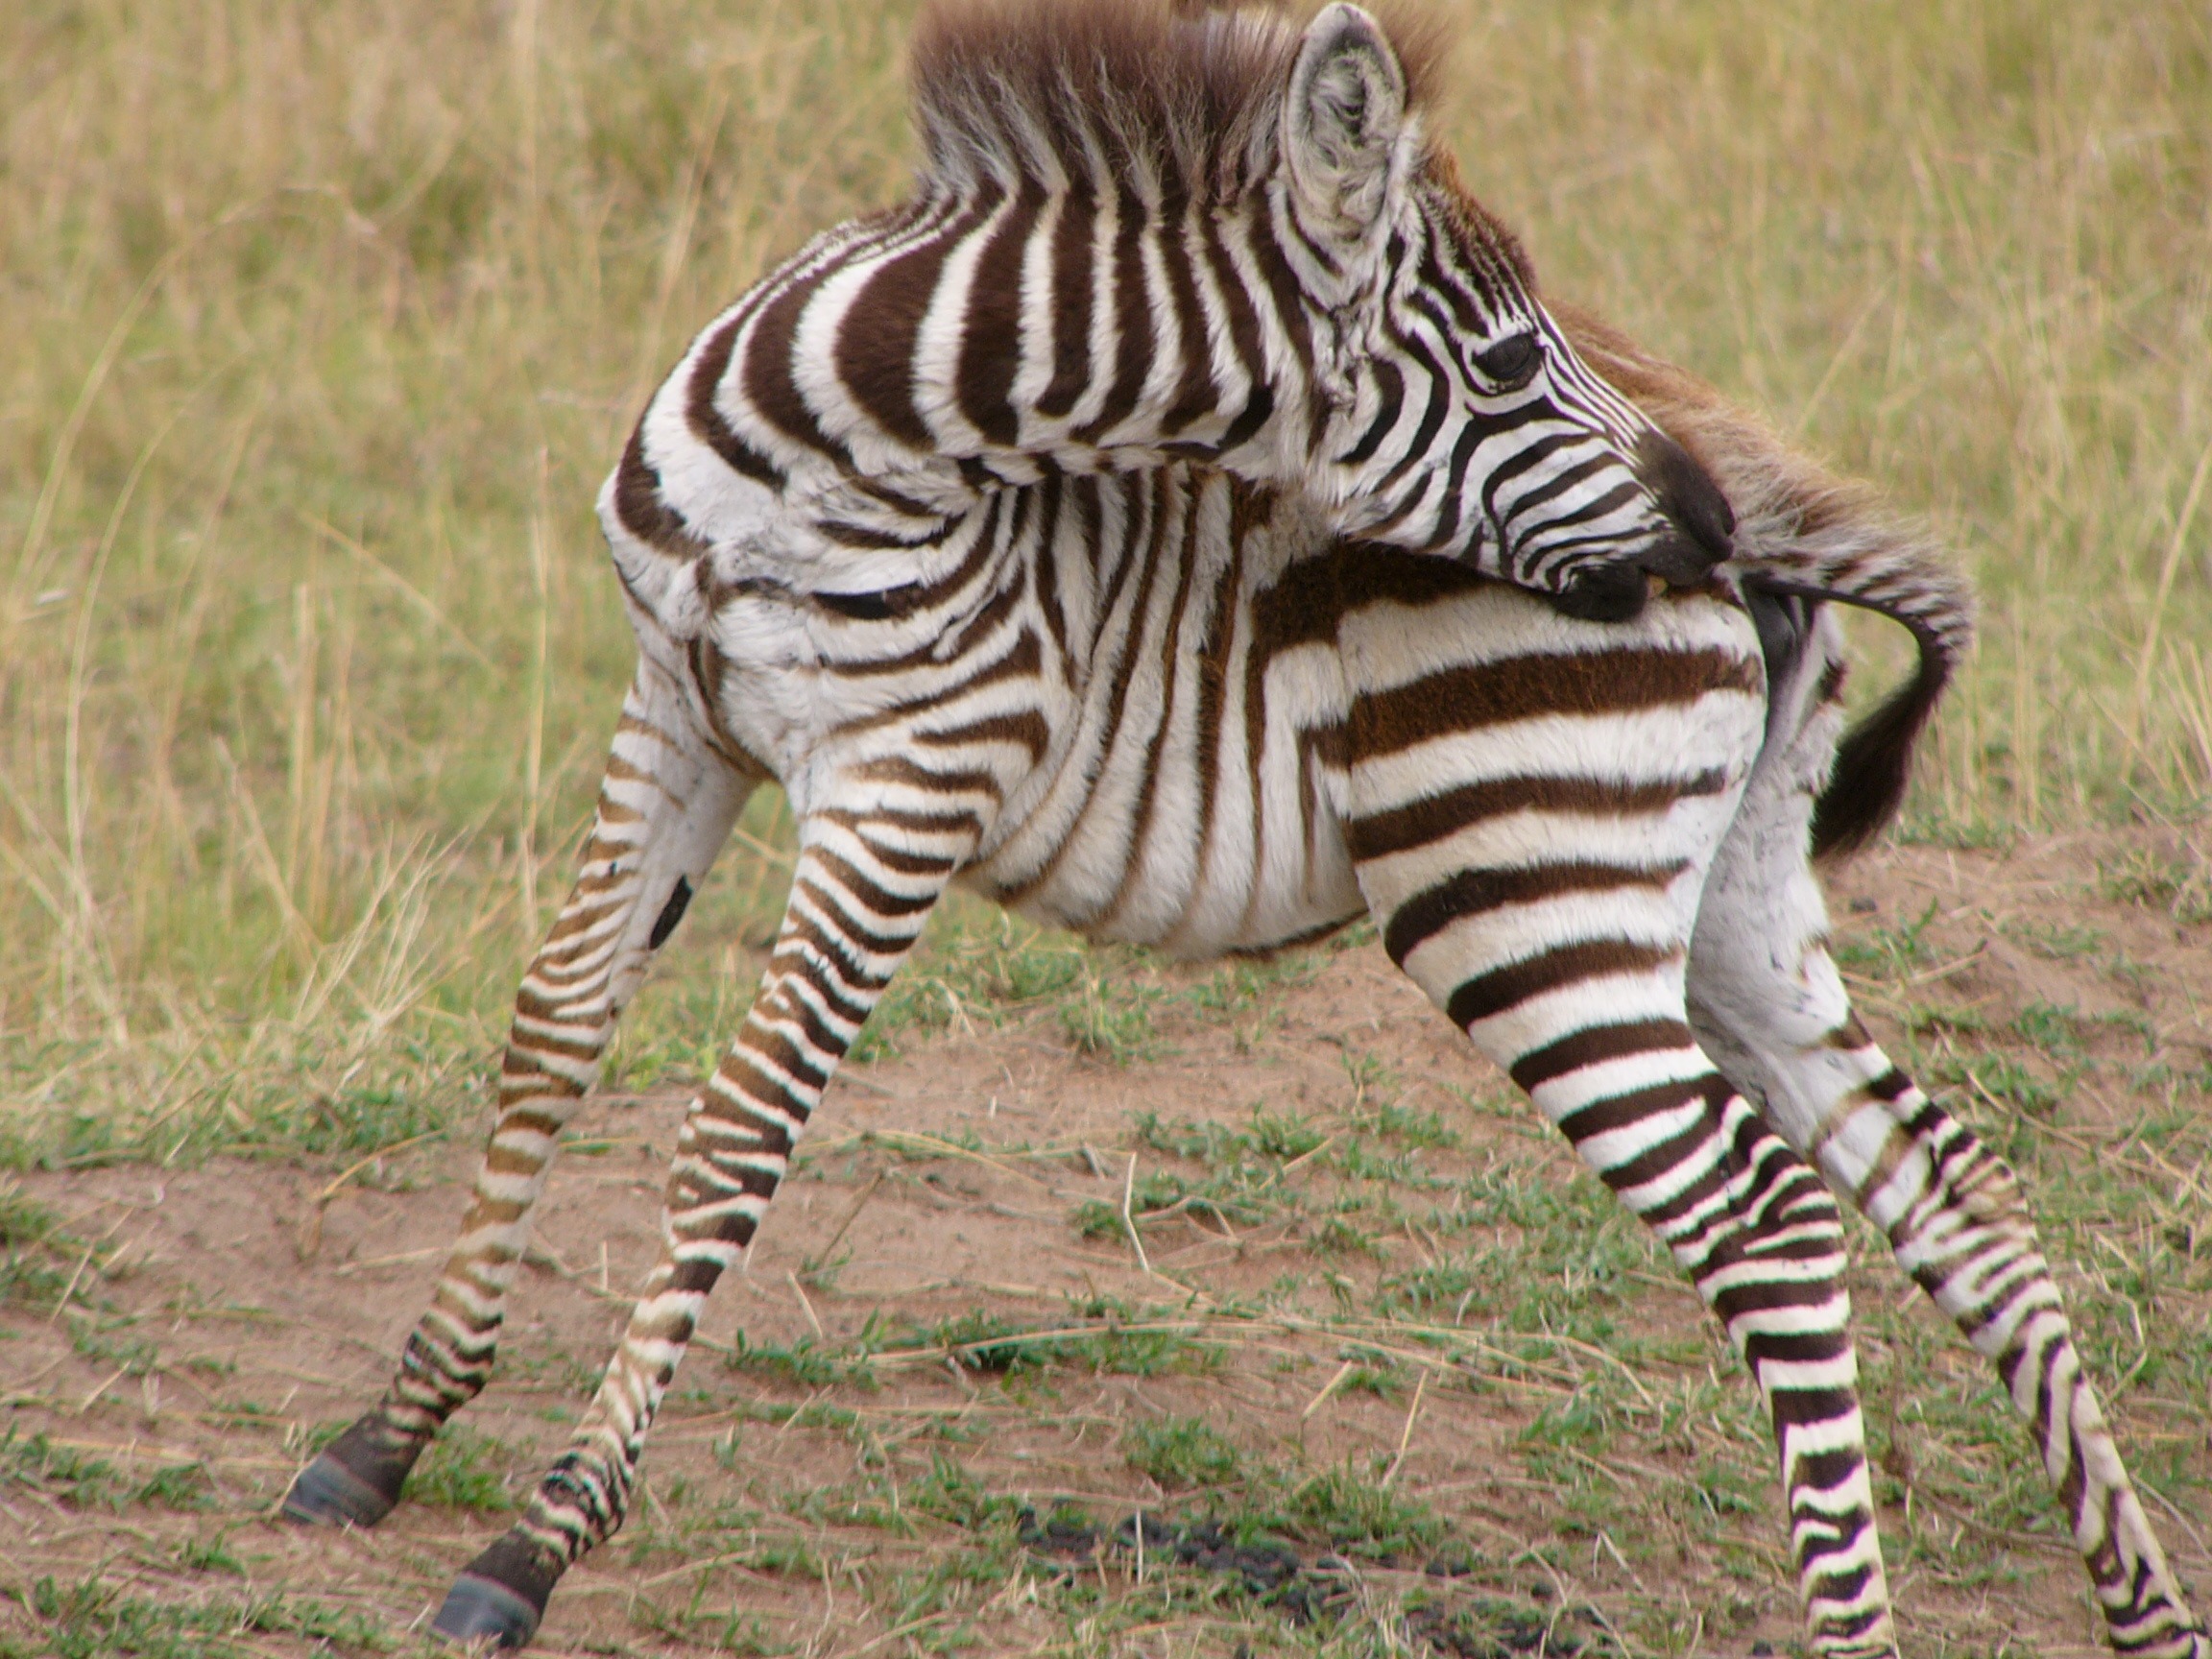
nature, wilderness, animal, wildlife, wild, environment, mammal, baby, fauna, savanna, zebra, outdoors, zoology, stripes, vertebrate, species, safari, horse like mammal